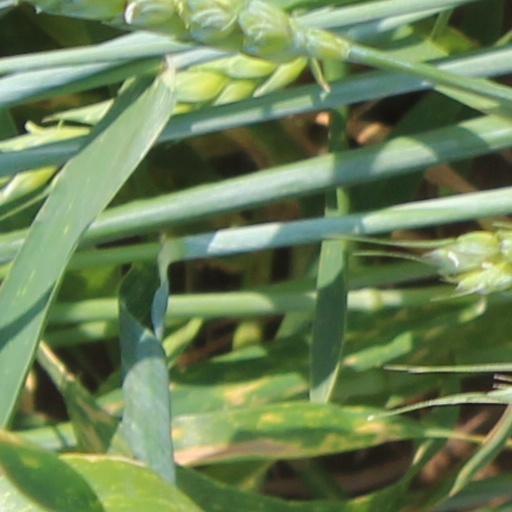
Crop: wheat